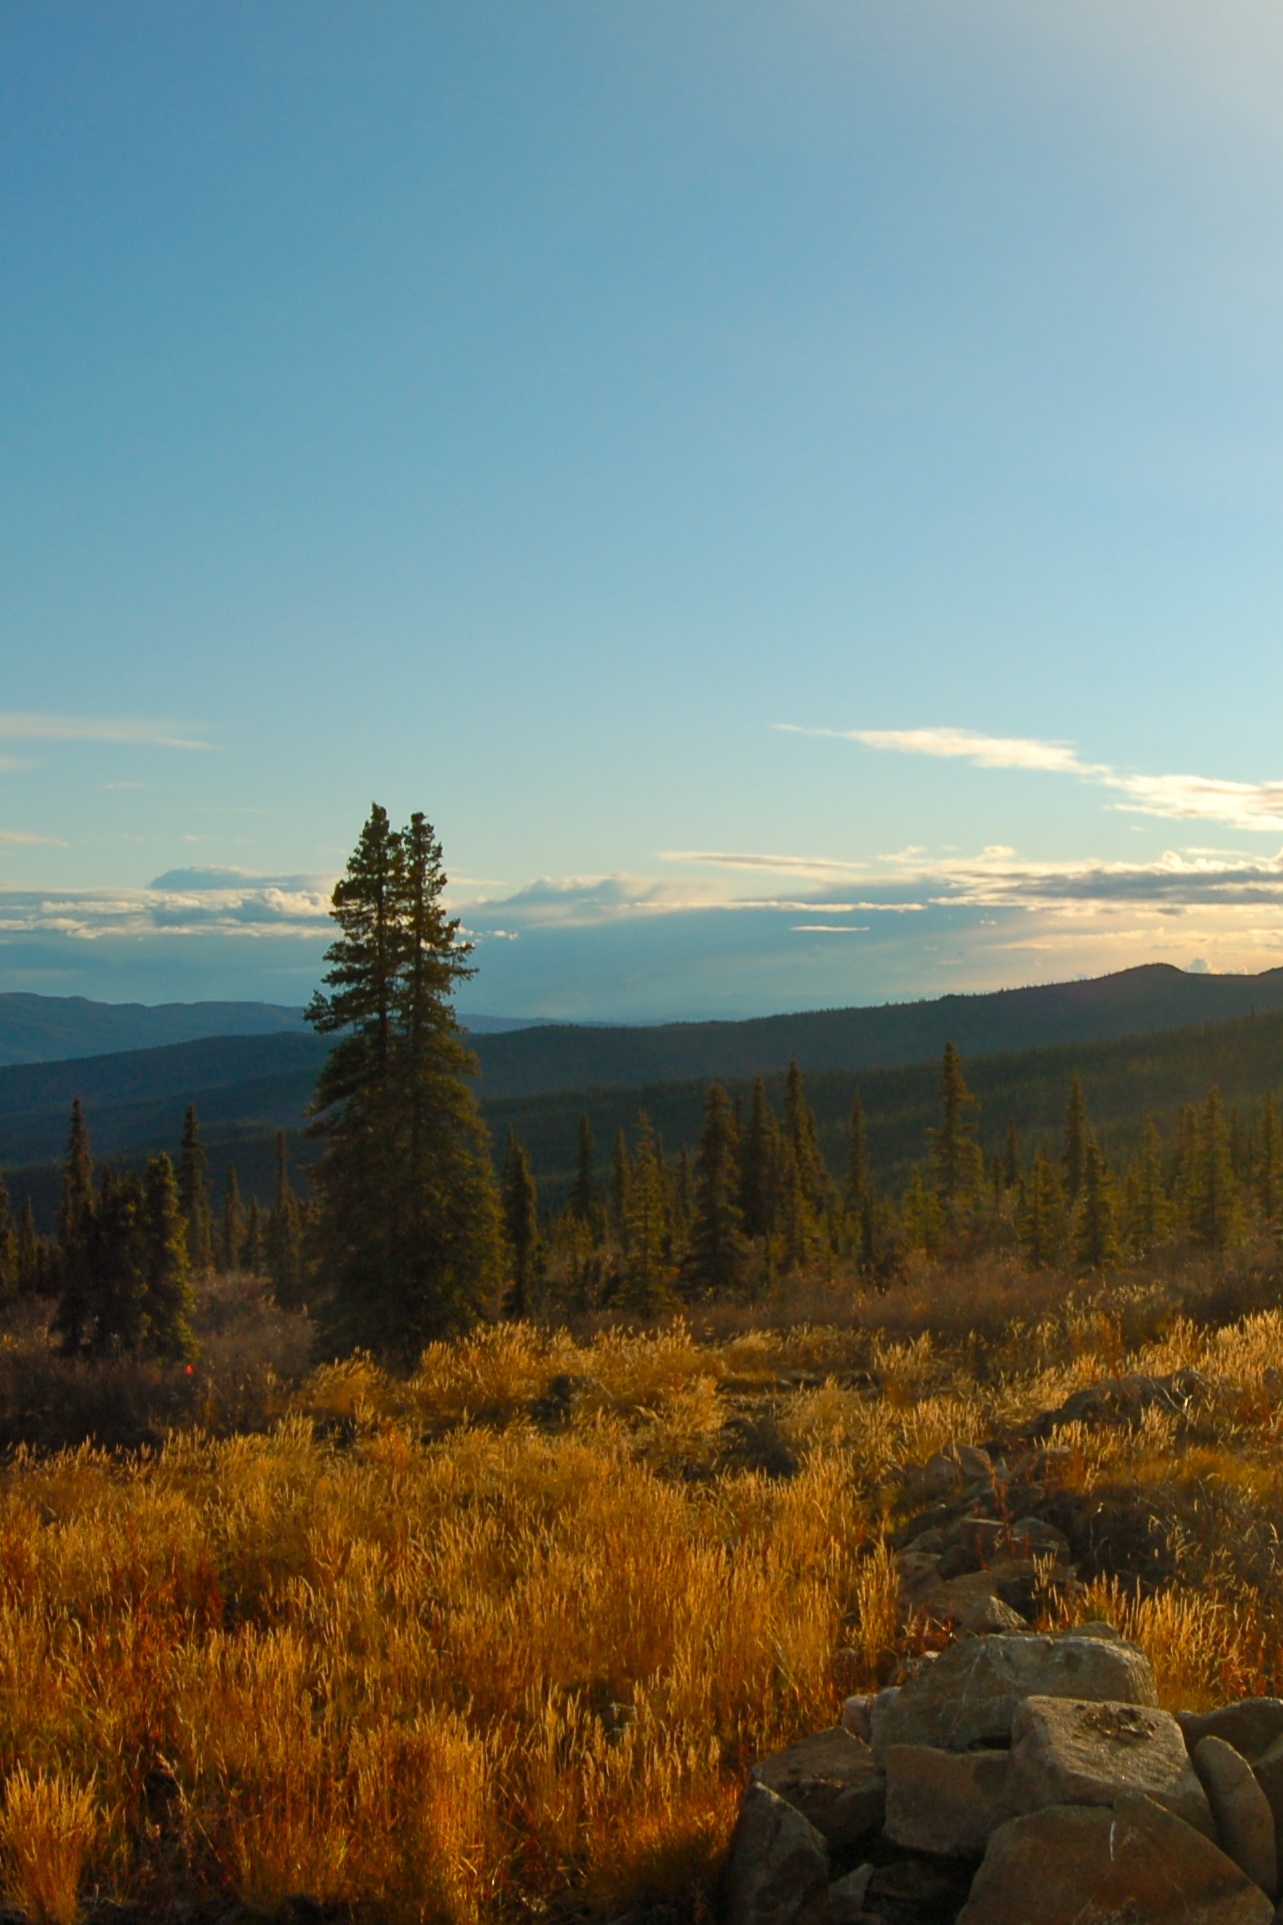
landscape, tree, nature, forest, wilderness, mountain, cloud, sunrise, sunset, sunlight, morning, leaf, hill, lake, dawn, valley, mountain range, summer, dusk, evening, reflection, autumn, mountain top, season, yukon, plateau, habitat, ecosystem, tundra, rural area, fir trees, natural environment, geographical feature, atmospheric phenomenon, woody plant, mountainous landforms, st elias mountains